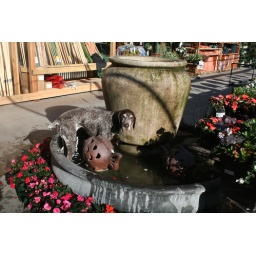
Bailey caught red handed trying to catch the fish in the fountain!